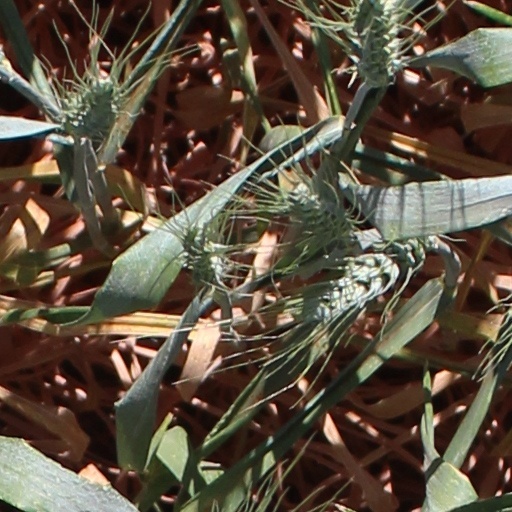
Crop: wheat